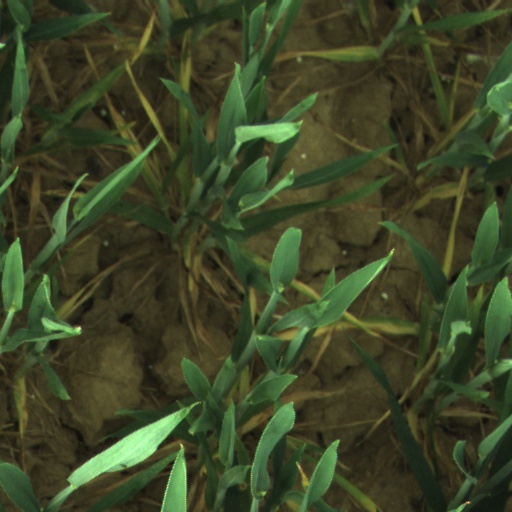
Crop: wheat